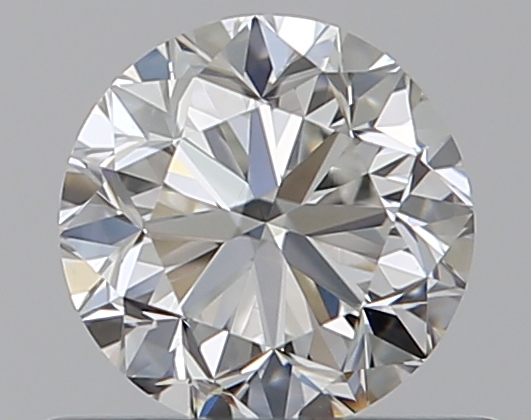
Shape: round
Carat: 0.5
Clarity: VS1
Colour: G
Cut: GD
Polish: EX
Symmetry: VG
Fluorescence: N
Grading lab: GIA
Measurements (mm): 4.79 x 4.84 x 3.2